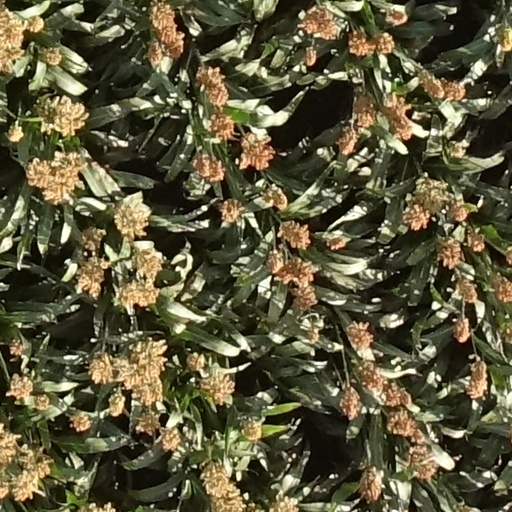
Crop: sorghum